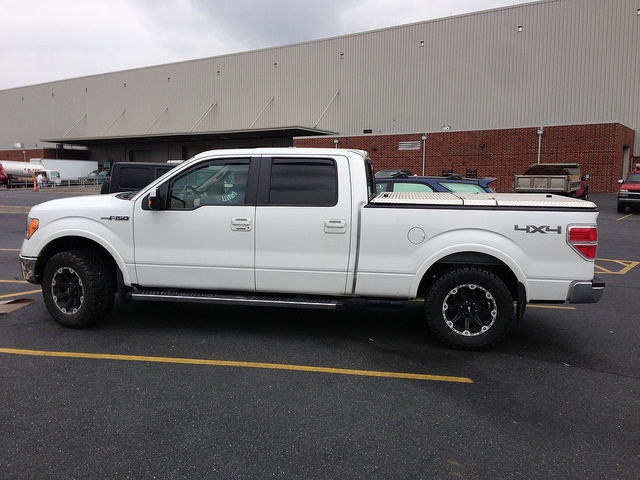
A white pickup truck parked in a parking space

A truck parked in a lot with other vehicles.

A white quad cab 4x4 truck in a parking lot space.

a truck parked on a parking lot

The truck is parked in the parking lot.